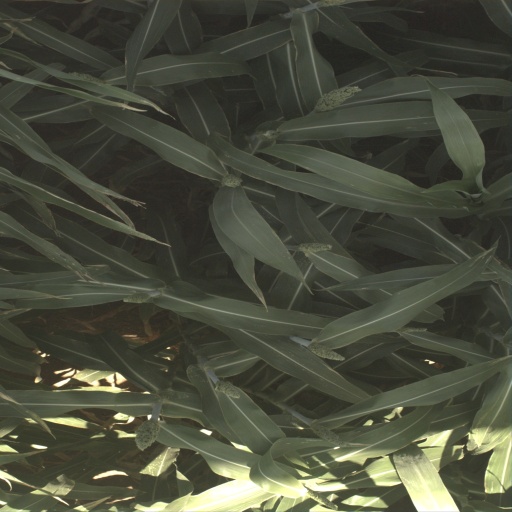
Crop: sorghum